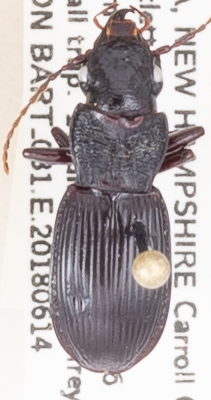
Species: Pterostichus rostratus
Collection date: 2018-06-14
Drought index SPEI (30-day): -2.09
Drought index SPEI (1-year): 0.47
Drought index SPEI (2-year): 0.17